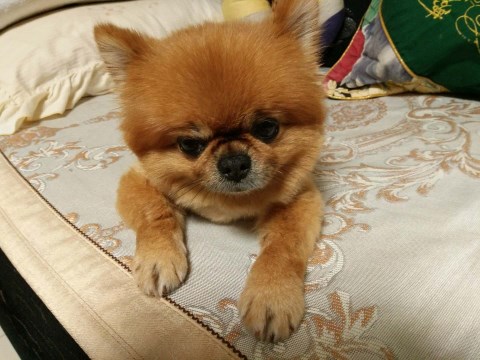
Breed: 1936-n000005-Pomeranian